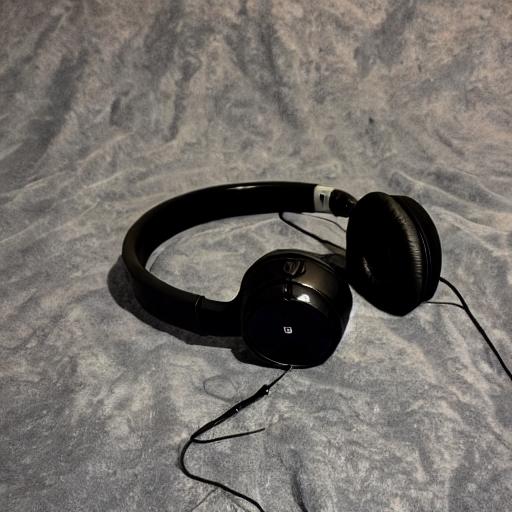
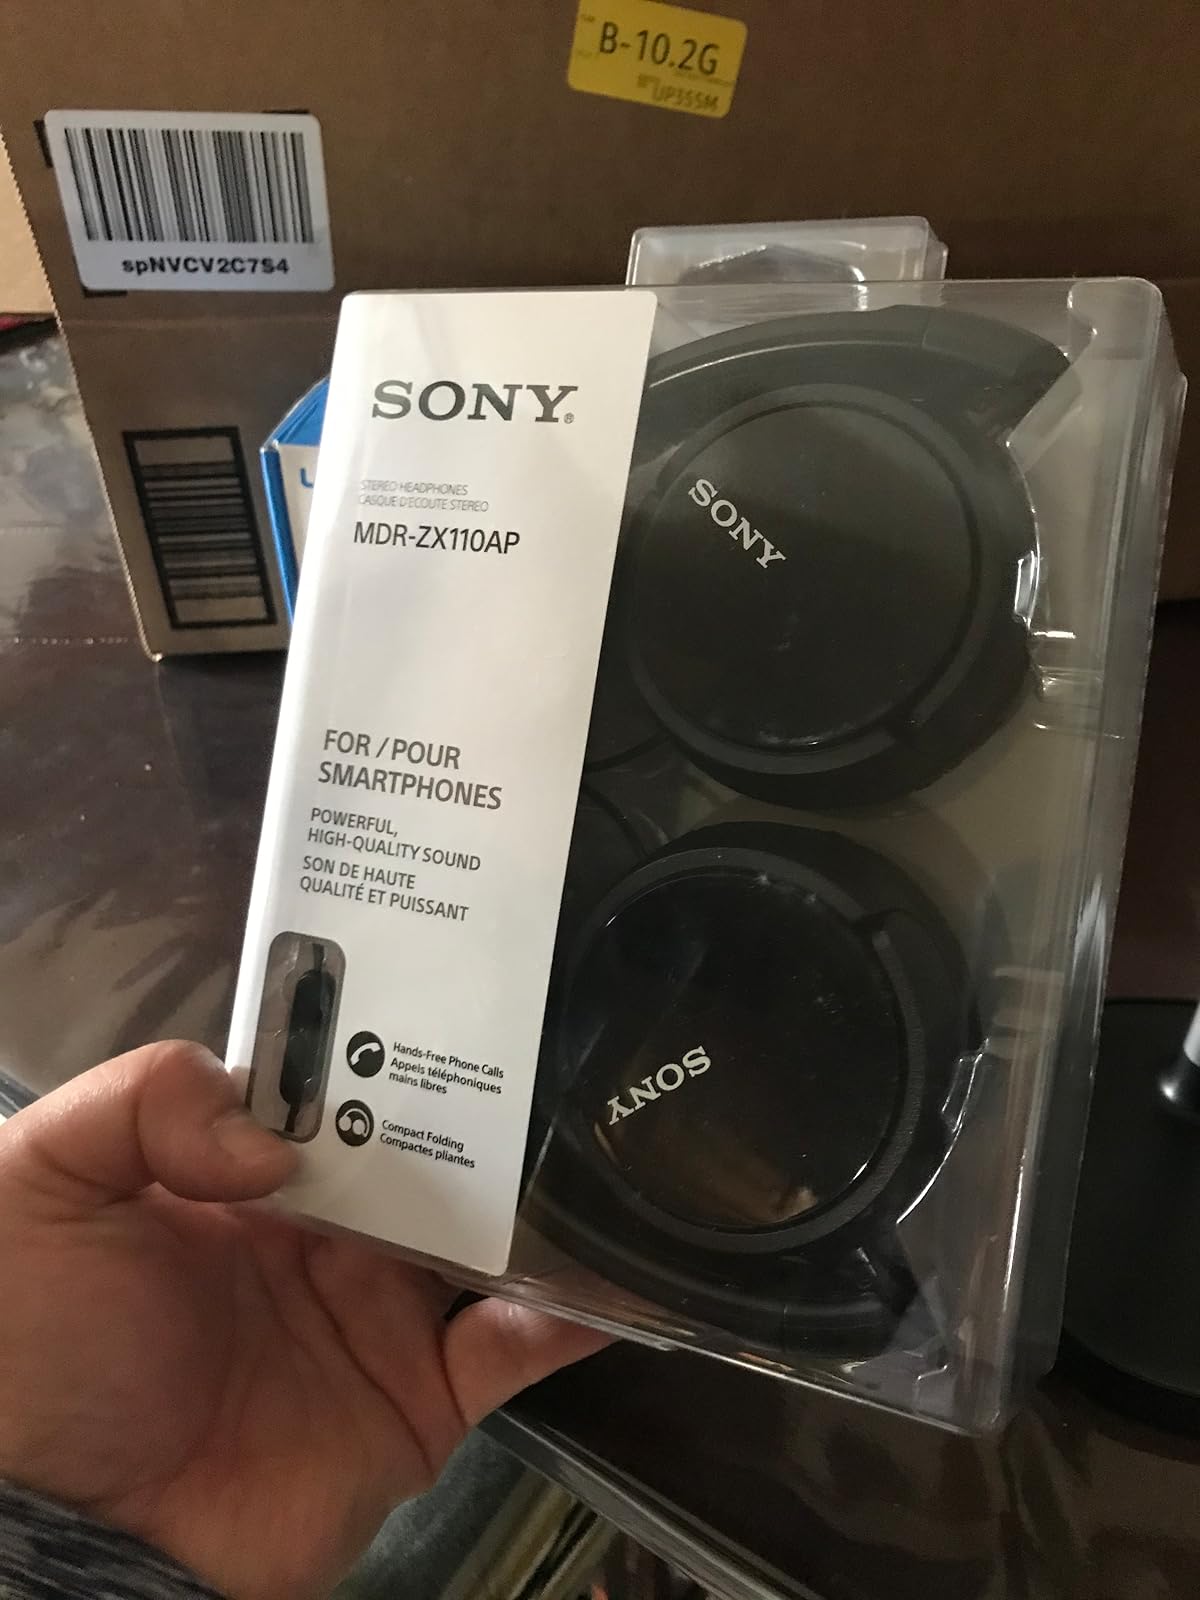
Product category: headphones
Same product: no